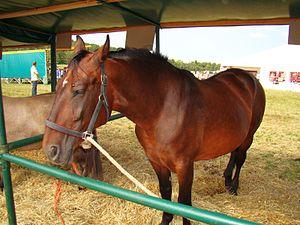
Le Silésien est une race de chevaux carrossiers, originaire de Silésie, en Pologne. Sélectionné depuis la fin du XIXᵉ siècle en Basse-Silésie à partir de l'Oldenbourg et du Frison oriental, il est à cette époque le plus grand et le plus lourd des warmbloods européens. Il sert longtemps de carrossier et de cheval de travaux agricoles, la Pologne comptant environ 300 000 chevaux silésiens dans les années 1930. La Seconde Guerre mondiale dévaste cet élevage, qui reprend sur de nouvelles bases. Une vague d'engouement pour les croisements sportifs avec le Pur-sang, puis l'influence de warmblood lourds est-allemands, entraînent un certain engouement pour le Silésien. Son élevage régresse fortement jusqu'au début du XXIᵉ siècle.